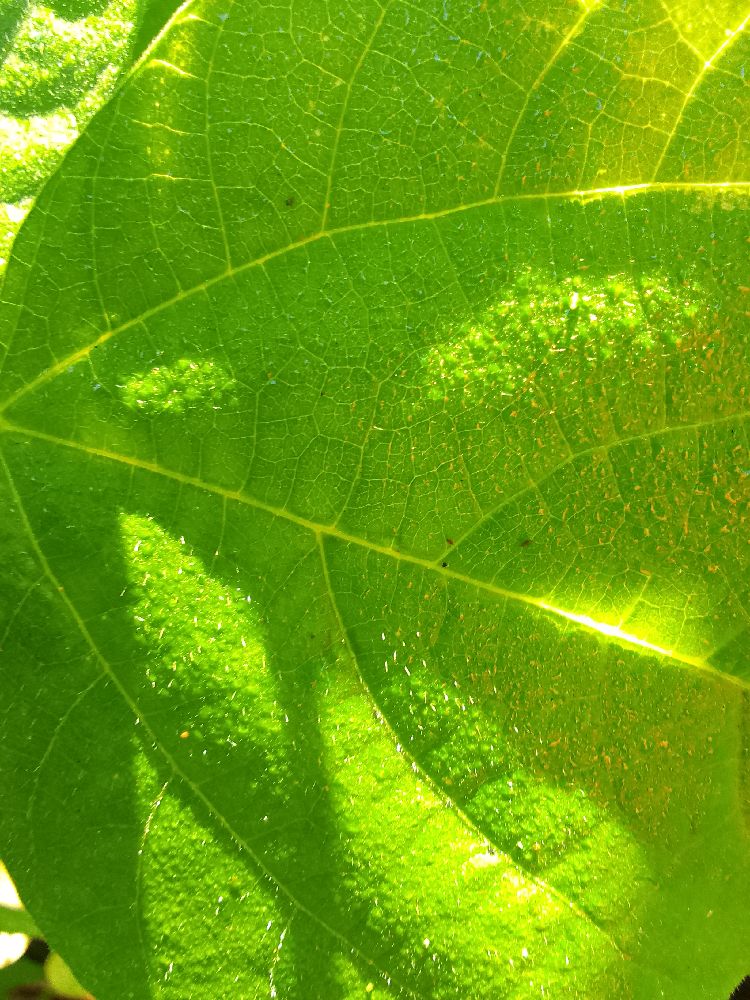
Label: healthy